Bay Ridge United Church

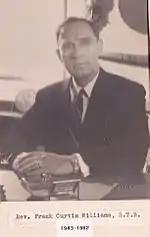

Rev. Frank Curtis Williams was pastor from 1943 until his last service on July 28, 1962. In 1967 Rev. John A. Shope resigned. From January 28, 1968, to June 15. 1969 the Rev. Ronald Maxam was interim pastor. On October 26, 1969, the Rev. H. Lyle Rozeboom was installed.